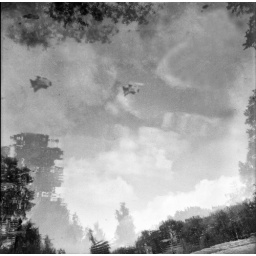
reflection of the clouds in the dirty mucky water, central park NYC!holga 120mm